Alauddin Khalji

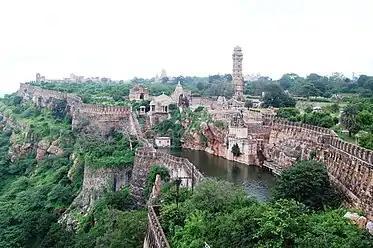
Alauddin Khalji conquered the Chittor Fort in Rajasthan, in the Siege of Chittorgarh (1303).

Around the same time, Alauddin turned his attention towards the present-day state of Rajasthan to subdue the Rajput kingdoms for a secure base to Gujarat and Malwa and for further expeditions in the South. In 1299 CE, Alauddin besieged the fortress of Jaisalmer ruled by Bhatis at the time under Jait Singh I. Following a long siege and due to the dearth of food and resources, eventually, the besieged Rajputs under the command of Mularaja performed Saka where the women committed Jauhar and the men fought until death. Thus, Alauddin successfully penetrated into territories of the Bhattis. After the conquest of Jaisalmer, it remained under the Khalji's for few more years.